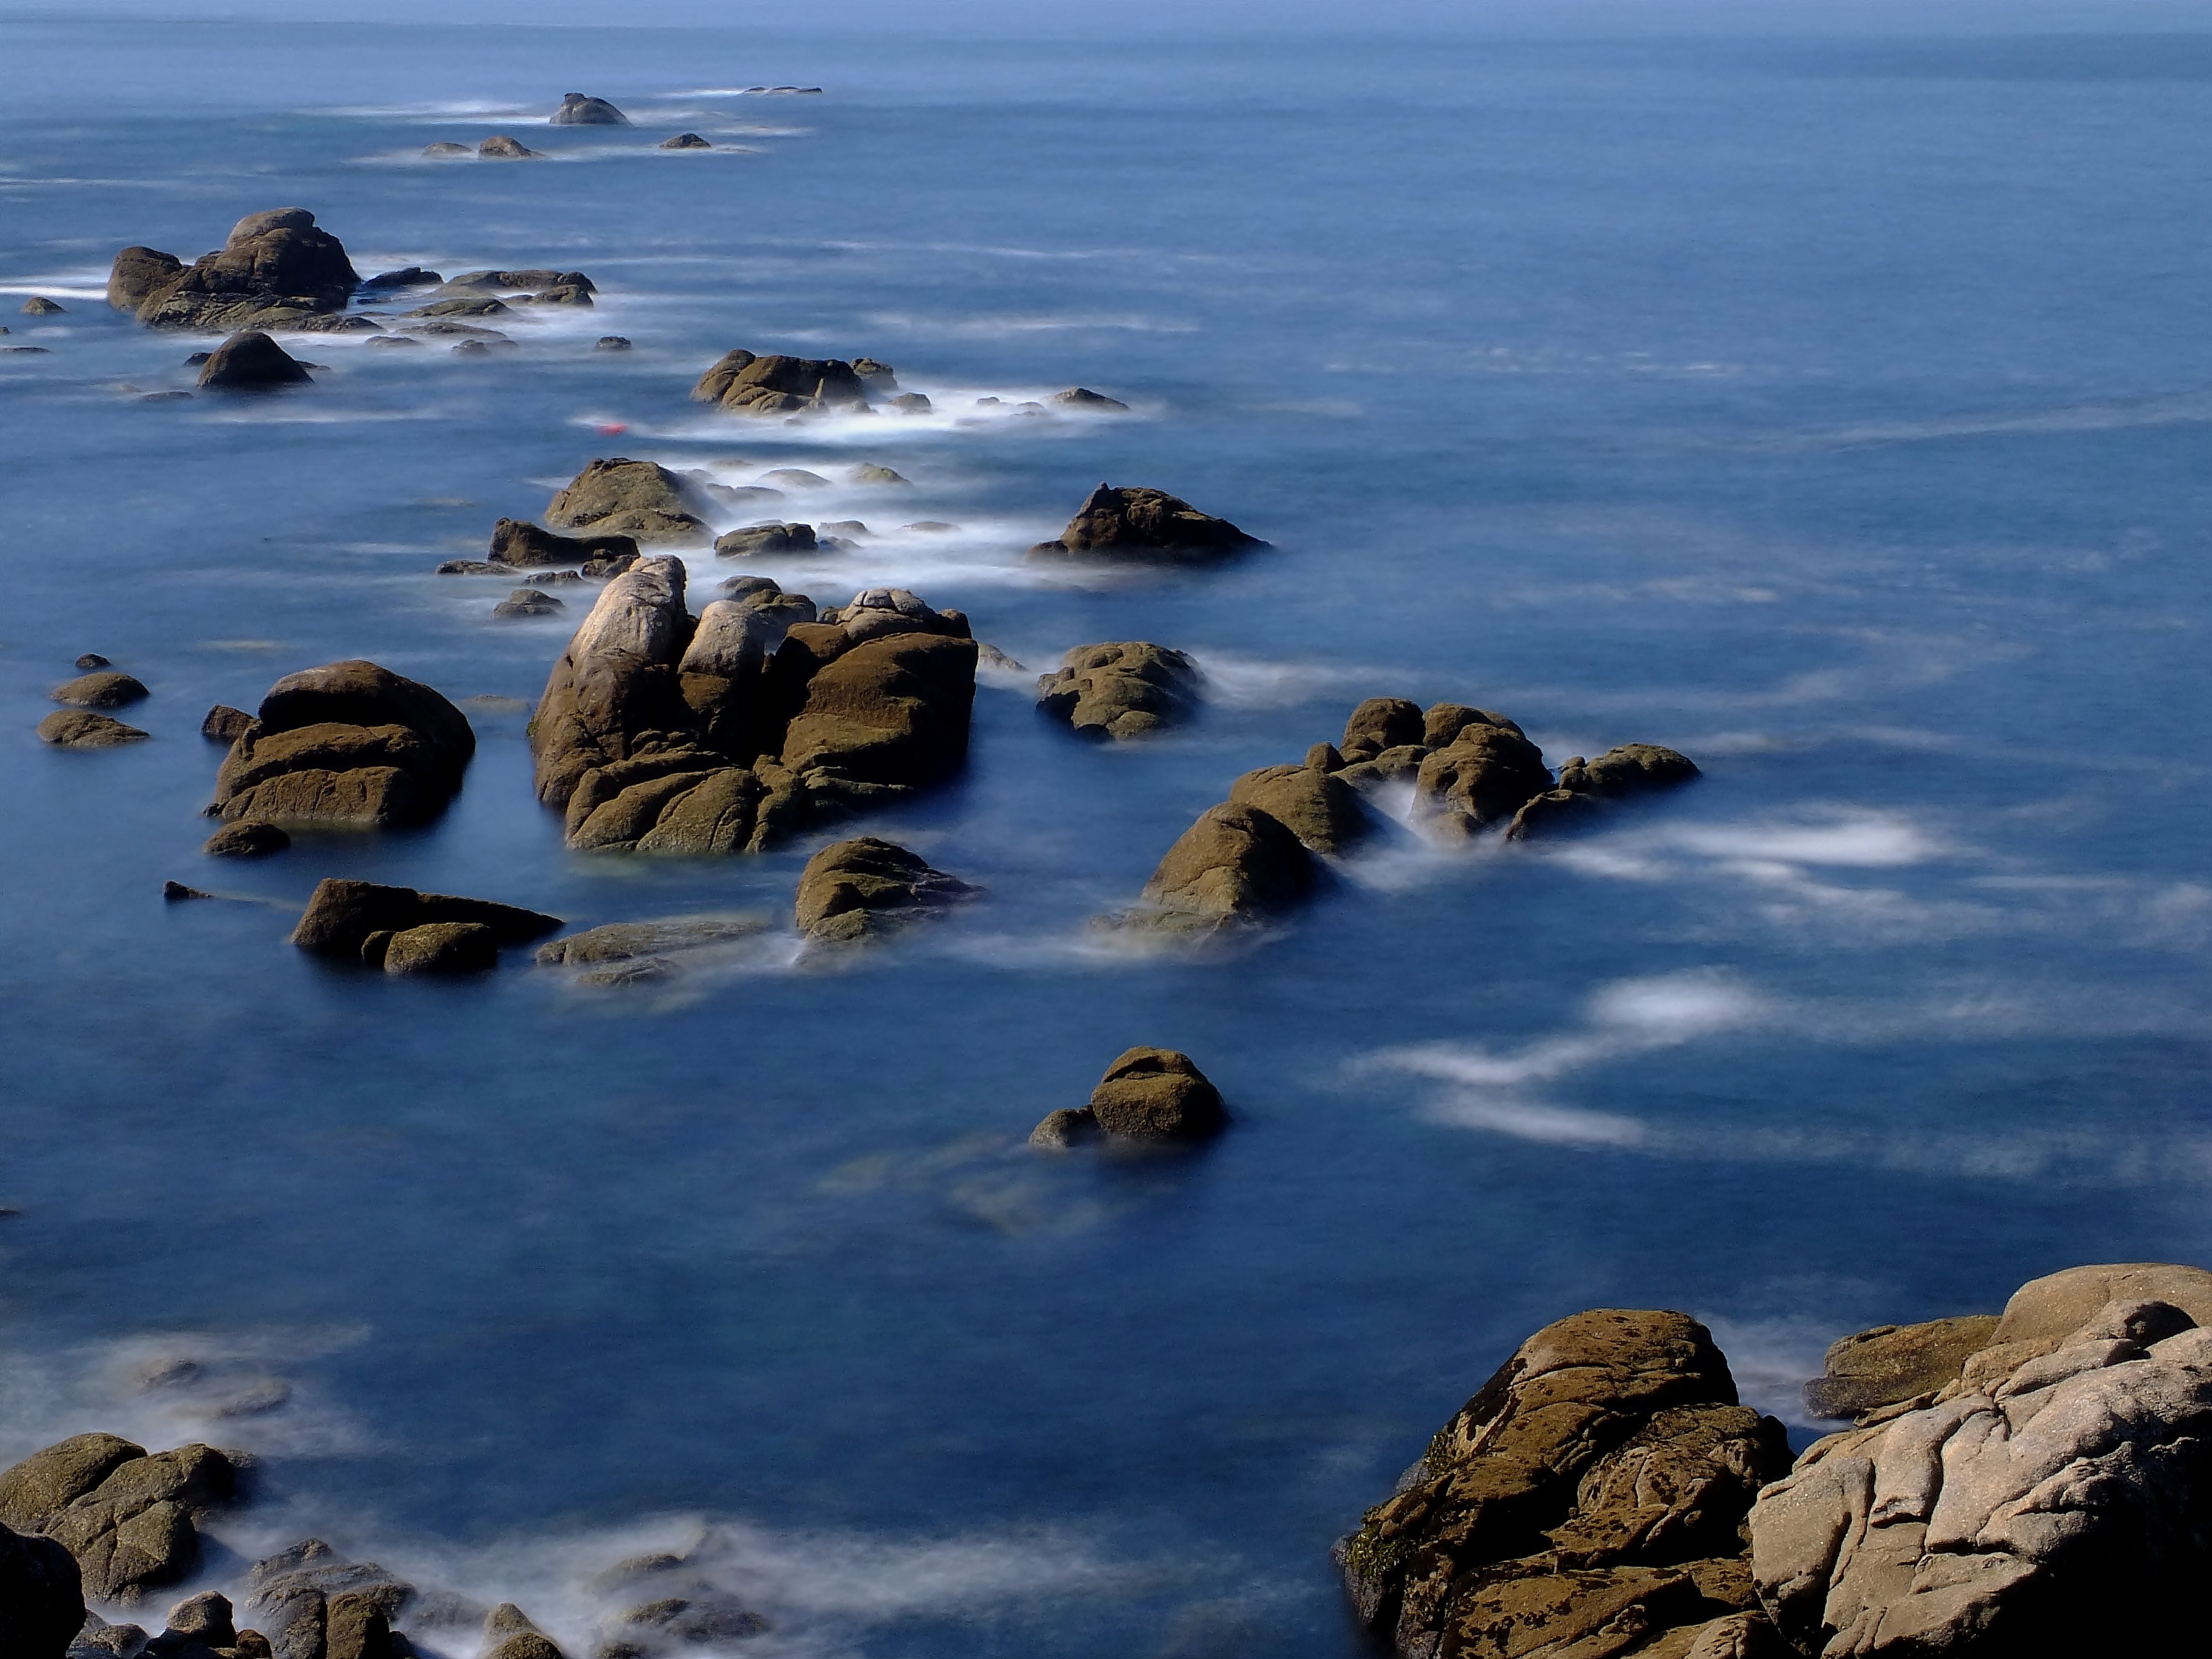
beach, landscape, sea, coast, water, nature, rock, ocean, cloud, shore, wave, reflection, bay, terrain, material, body of water, spain, galicia, pontevedra, paisajes, espana, cape, ggl1, gaby1, bueu, fujifilmxs1